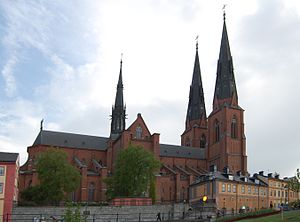
Uppsala Domkirke
Uppsala Domkirke
Uppsala Domkirke er en svensk domkirke i fransk gotisk stil. Det er den største kirke i Skandinavien og er hovedkirke i Uppsala ærkestift. Den er 118,7 meter høj og 118,7 meter lang. Opførelsen af kirken begyndte i 1287, og det tog over 200 år før den var færdig.